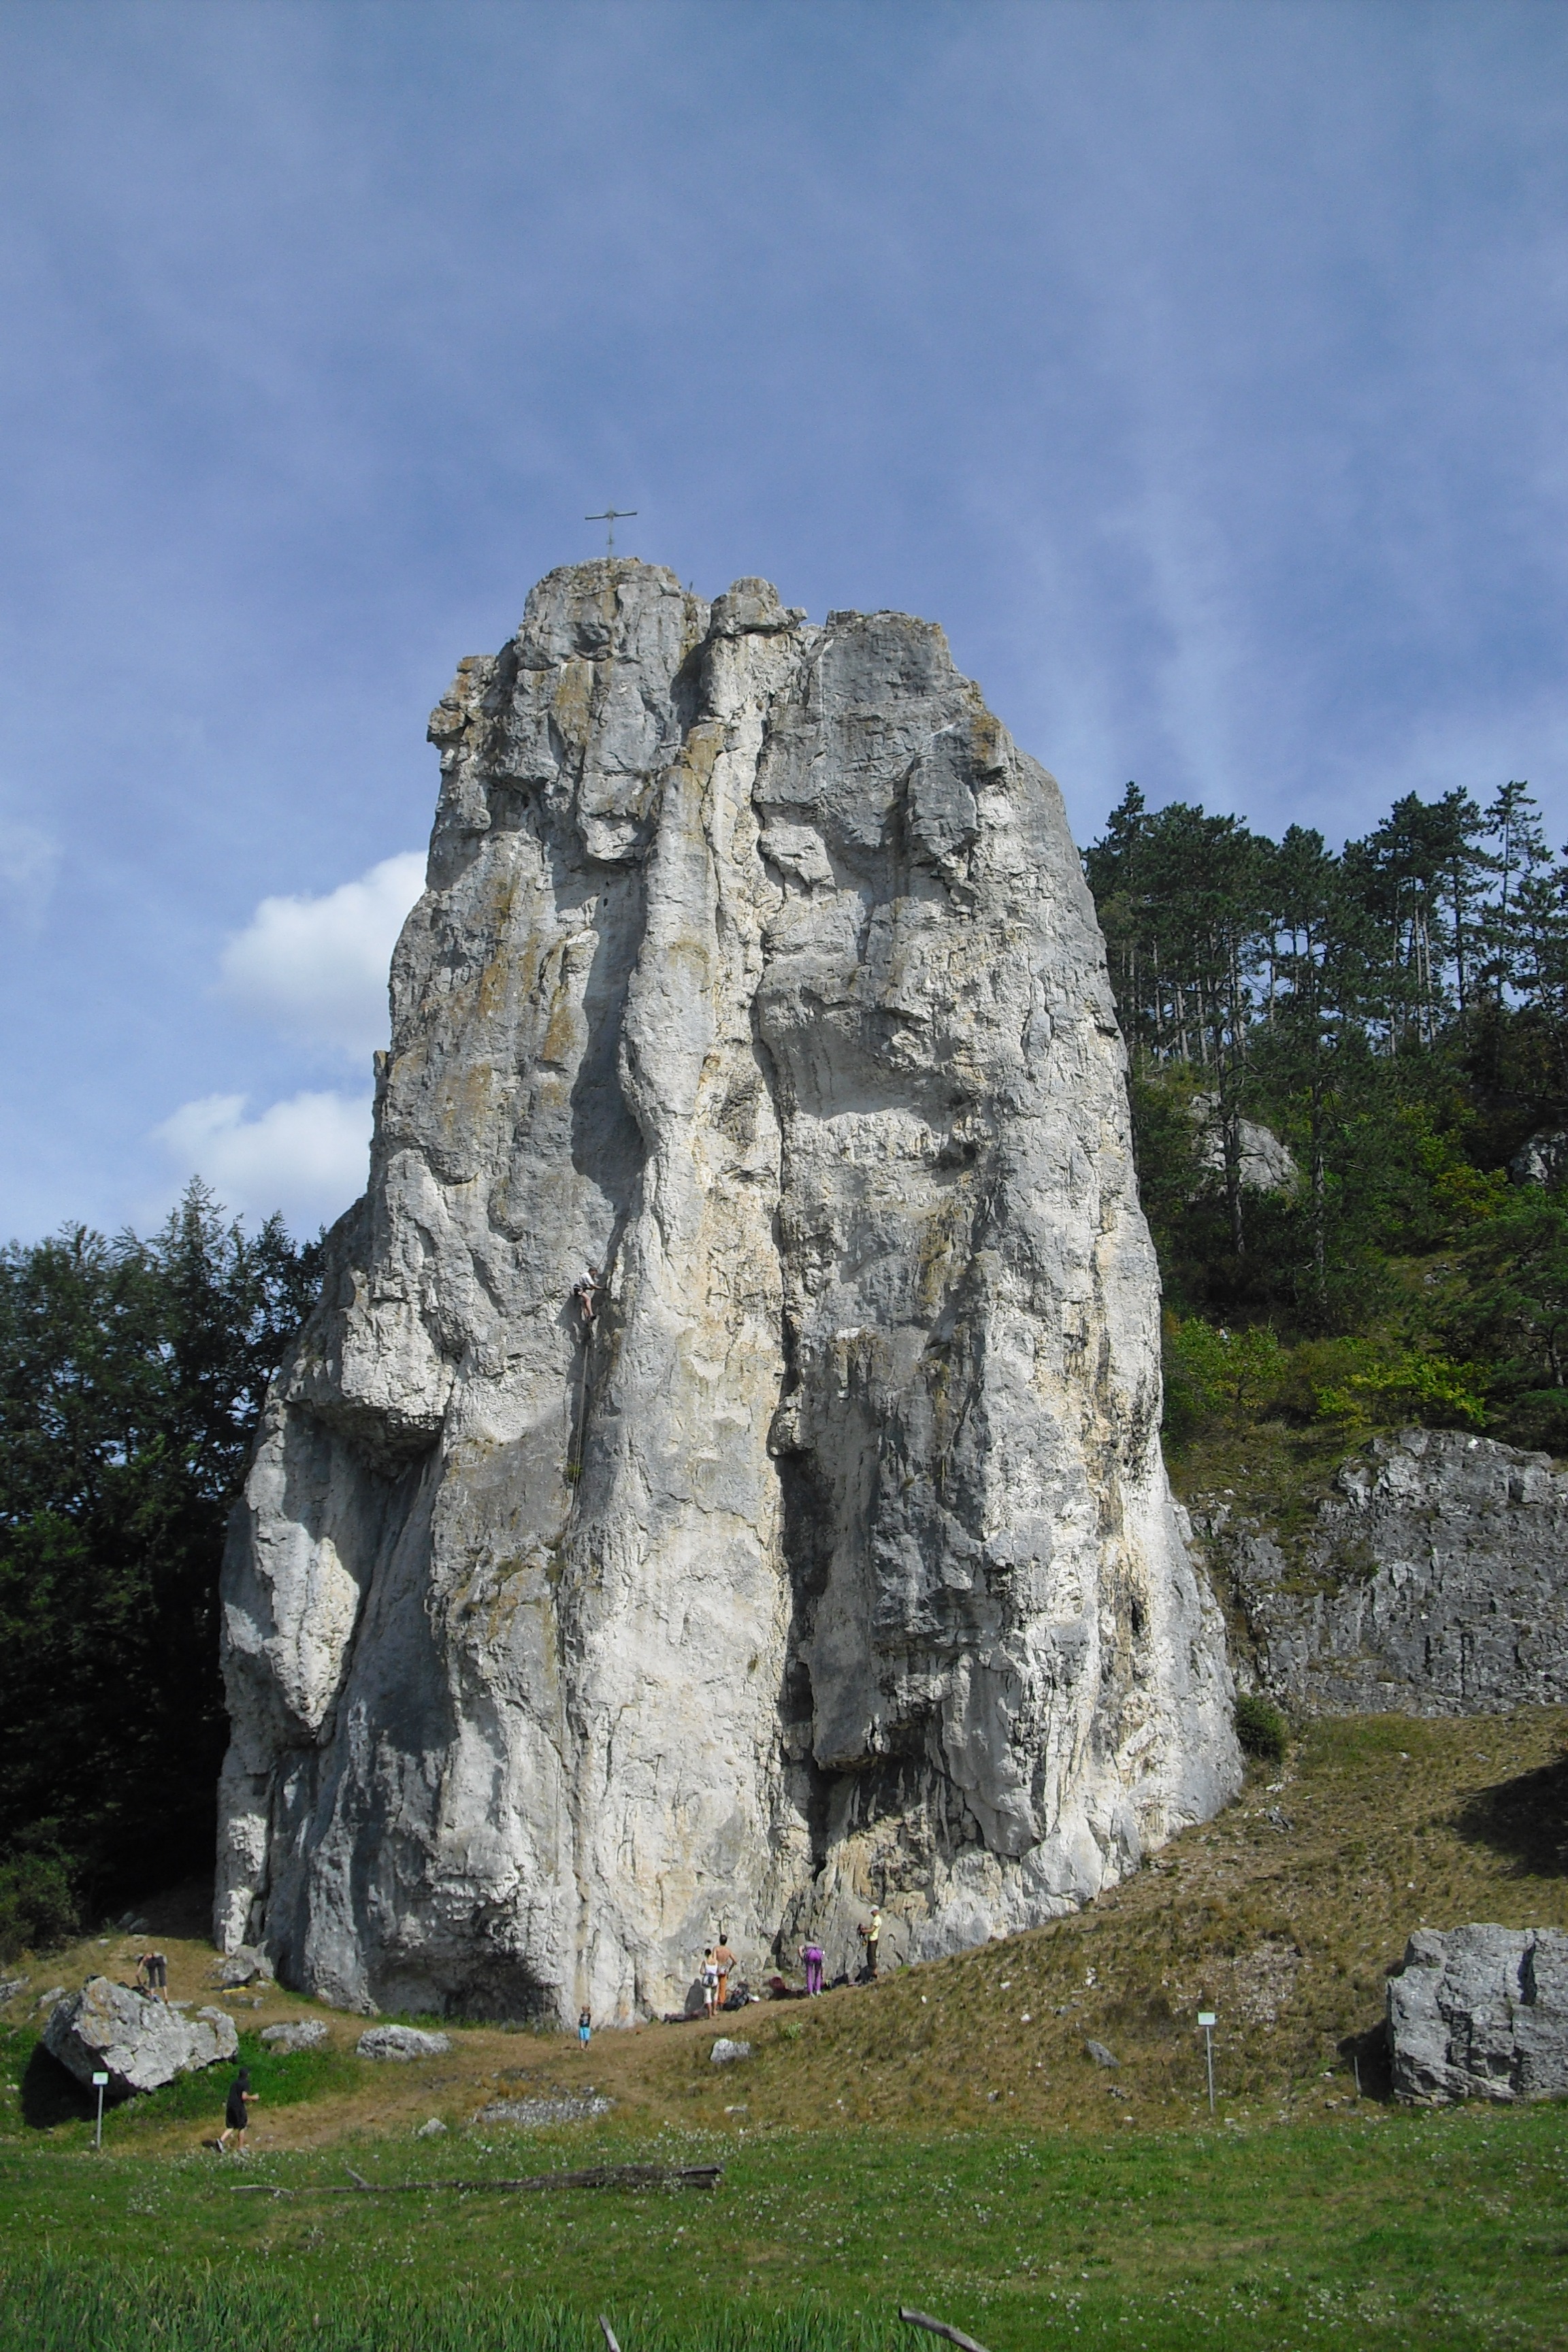
rock, mountain, formation, cliff, rock climbing, climber, terrain, material, rock wall, climb, geology, ruins, badlands, monolith, nature park, archaeological site, steep wall, ancient history, altm hl valley, altm hltal nature park, climbing school